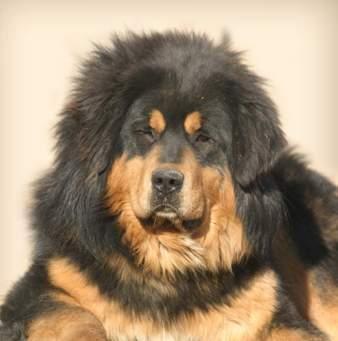
Tibetan_mastiff